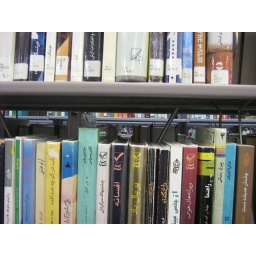
A huge Iranian book collection in the library